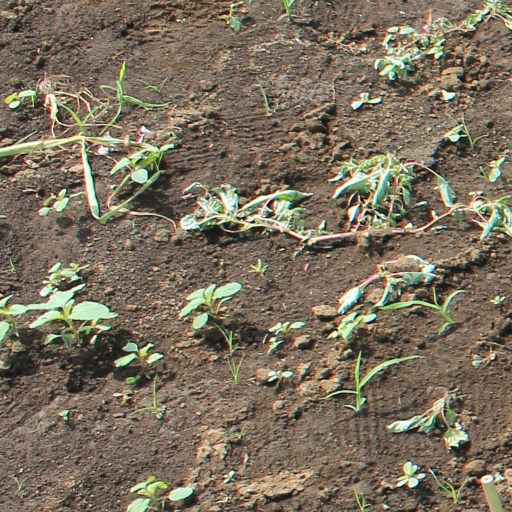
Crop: soybean